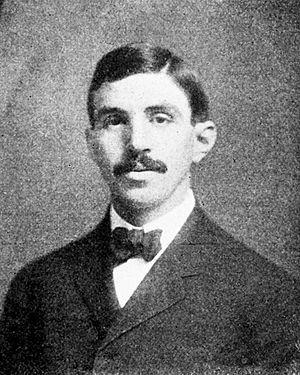
Edward Kasner est un mathématicien américain. Il est principalement connu pour avoir popularisé le terme gogol, désignant un chiffre 1 suivi de 100 zéros. Ce mot est repris plus tard par les fondateurs de Google pour nommer leur entreprise.